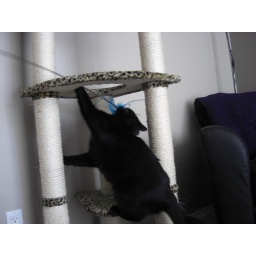
Freya playing with a feathered toy. She's got it stuck in the cat tree.